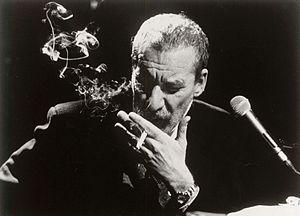
Paolo Conte en 1992
Paolo Conte, né le 6 janvier 1937 à Asti, est un chanteur, auteur-compositeur-interprète, parolier et instrumentiste italien fortement influencé par le jazz et le blues. Ses morceaux les plus célèbres sont notamment Come di, Via con me, Un gelato al limon, Diavolo rosso, Gli impermeabili, Max, Dancing, Sotto le stelle del jazz et Sparring Partner.